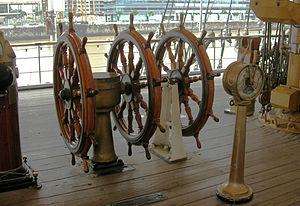
La barre d'un navire est utilisée pour orienter un navire à moteur ou à voile dans la direction voulue.